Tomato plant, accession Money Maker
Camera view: tilt-top (135 deg); turntable rotation: 210 degrees
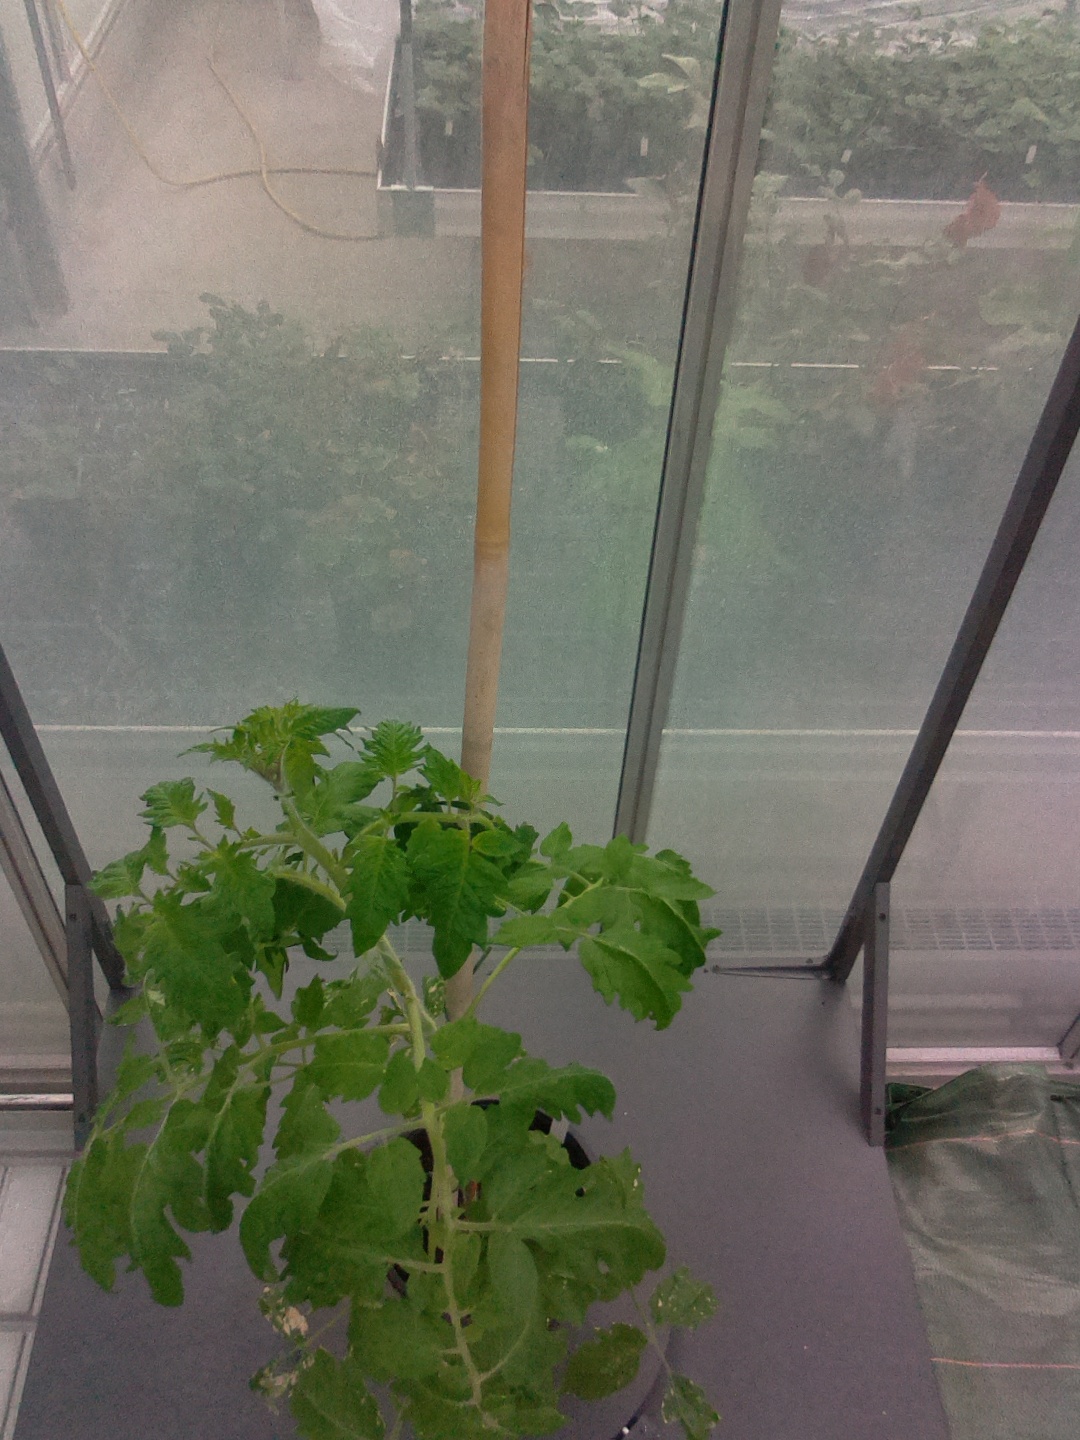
BBCH growth stage 60: First flowers open